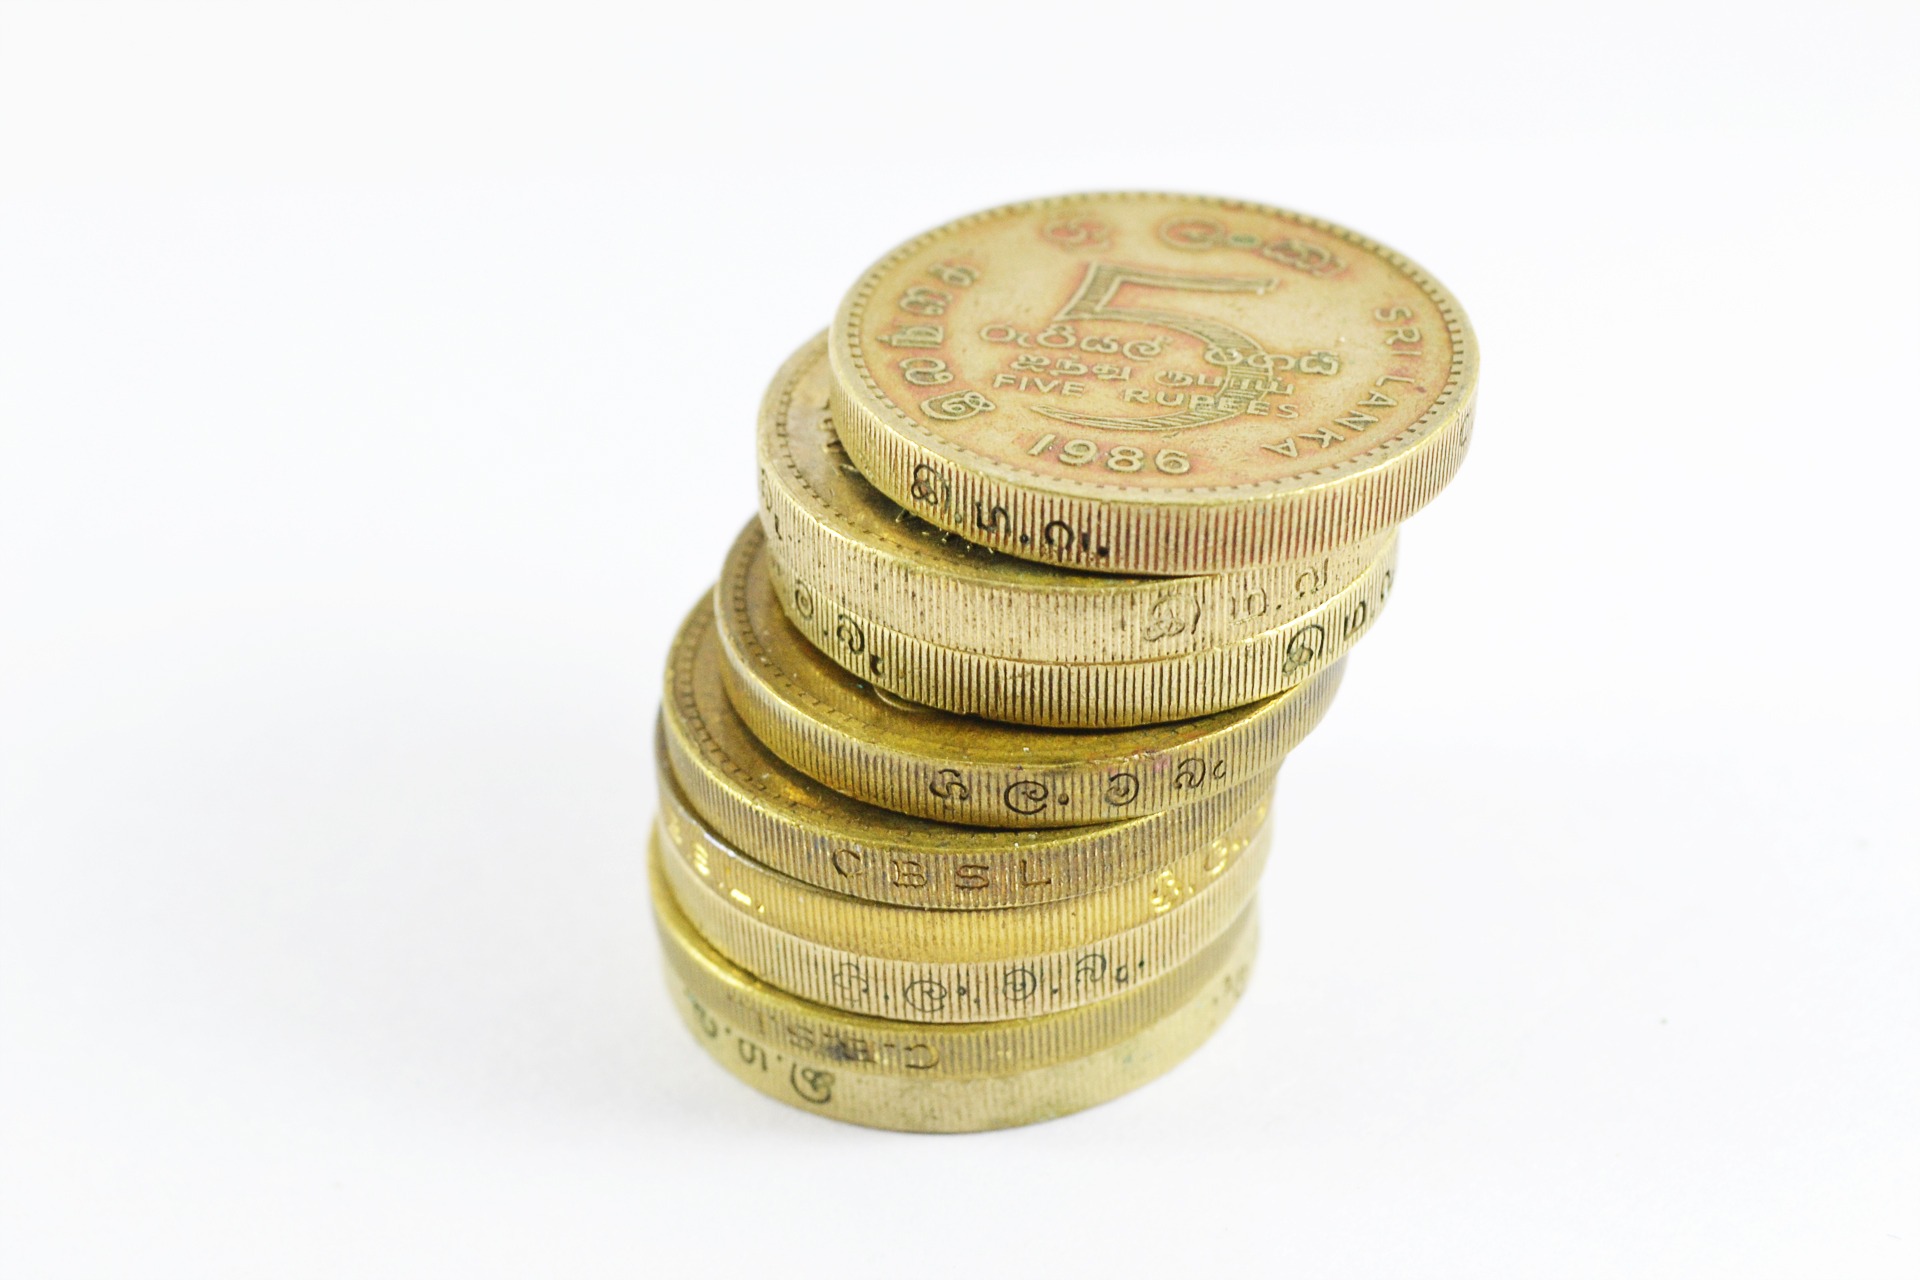
metal, money, property, cash, brass, currency, coin, ceylon, coins, wealth, penny, man made object, sri lanka mawanella